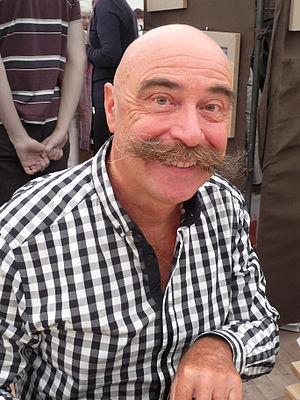
Jean-Claude Kaufmann en dédicace dans le cadre du ""Livre sur la Place"", Nancy, septembre 2011"
Jean-Claude Kaufmann est un sociologue français, né le 12 avril 1948 au Mans. Spécialiste de la vie quotidienne, et pionnier de la microsociologie, il a ensuite replacé ses premières analyses dans la problématique plus large de l'identité, qu'il a de ce fait contribué à renouveler. Il travaille aussi, dans le cadre général de ses recherches au CNRS, sur la socialisation et la subjectivité.